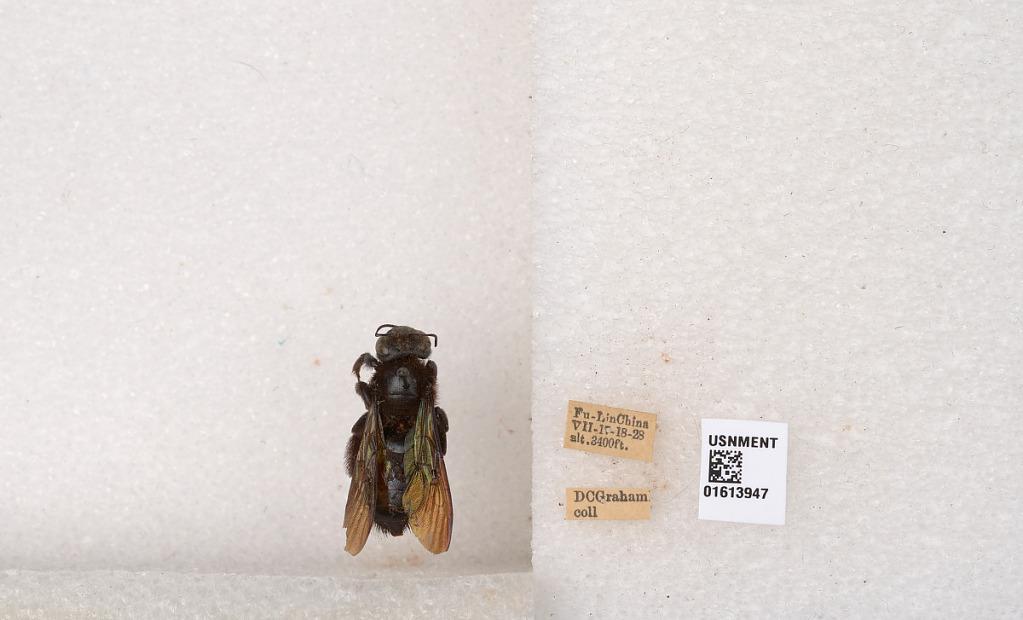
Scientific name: Xylocopa (Biluna) tranquebarorum tranquebarorum (Swederus)
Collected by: D. Graham
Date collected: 1928-7-17
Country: China
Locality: Fu-Lin